Al Lang Stadium

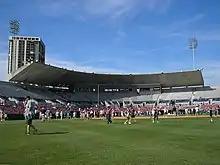
The grandstand at Al Lang Stadium

In 1947, the city of St. Petersburg demolished Waterfront Park and constructed a modern baseball park on the same site. It was named Al Lang Stadium in honor of his many years of service to the city and his continual promotion of baseball in the area. The St. Louis Cardinals and New York Yankees shared the new ballpark in its first spring training season.